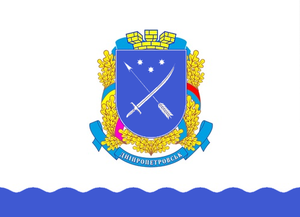
Dnipro ou Dniepr est une ville d'Ukraine et la capitale administrative de l'oblast de Dnipropetrovsk. Sa population, en diminution, s'élevait à 983 836 habitants en 2016 contre 1 177 897 habitants en 1989. Son agglomération est la troisième du pays, avec plus de 1,4 million d'habitants. Dnipro, réputée pour ses constructions aéronautiques, possède de nombreux espaces verts, d'immenses parcs, notamment le long du fleuve Dniepr qui traverse la ville du nord au sud.